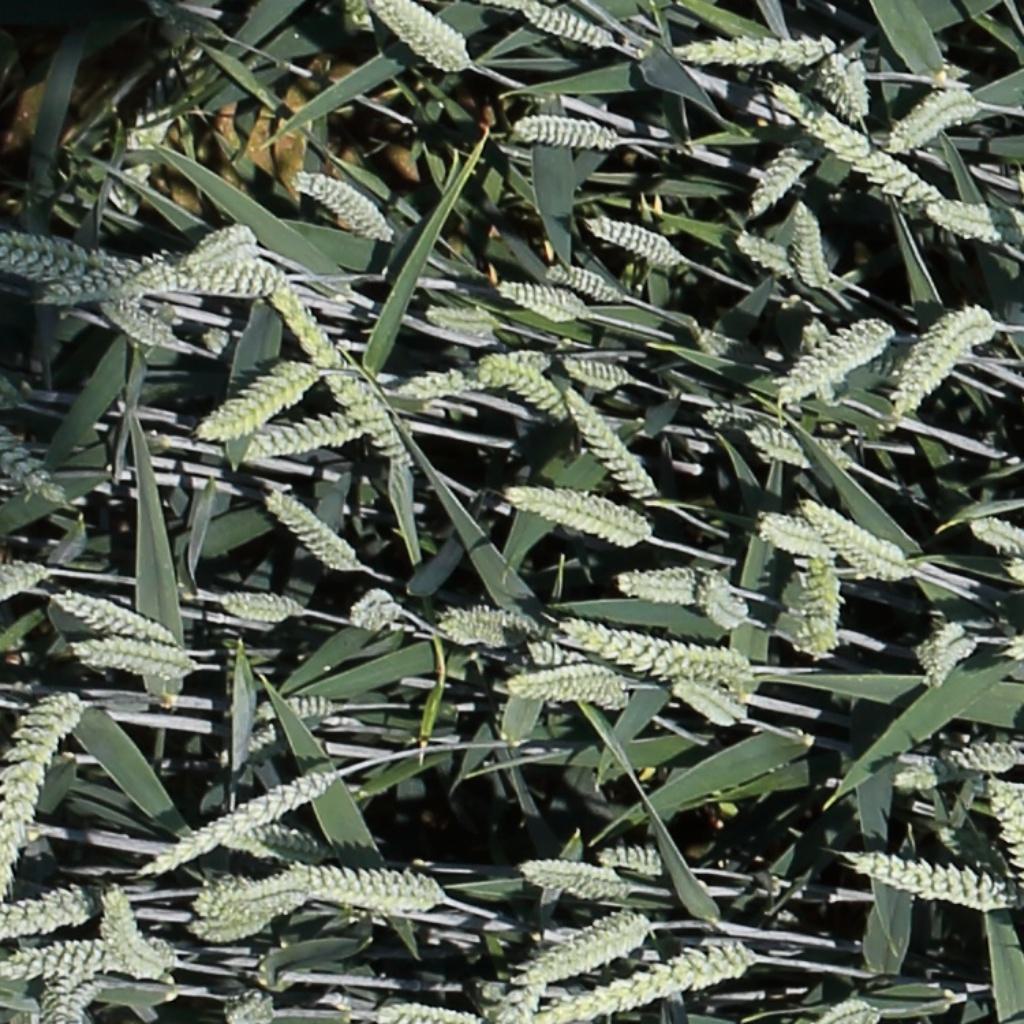
Country: Switzerland
Location: Usask
Wheat development stage: Filling